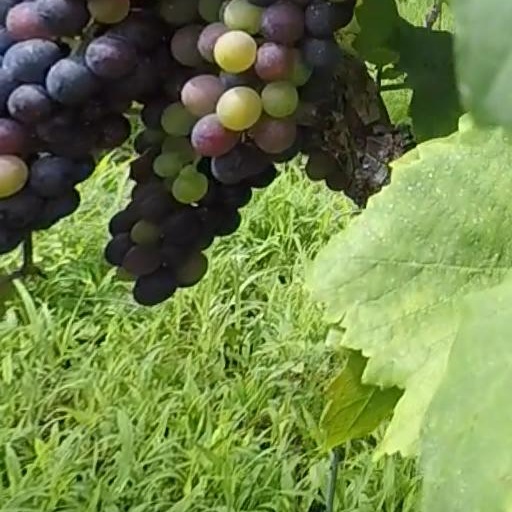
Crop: grape